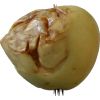
Label: Apple hit 1